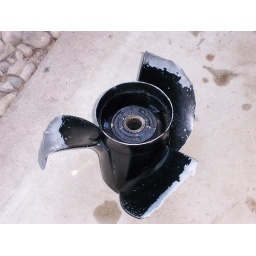
Sheered off from trying to launch a water skier over a sand bar.